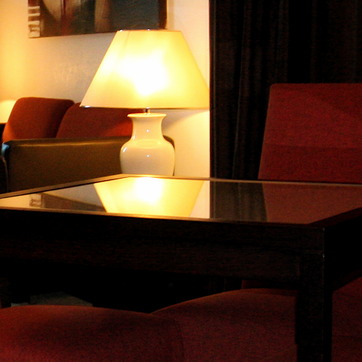
Material: glass